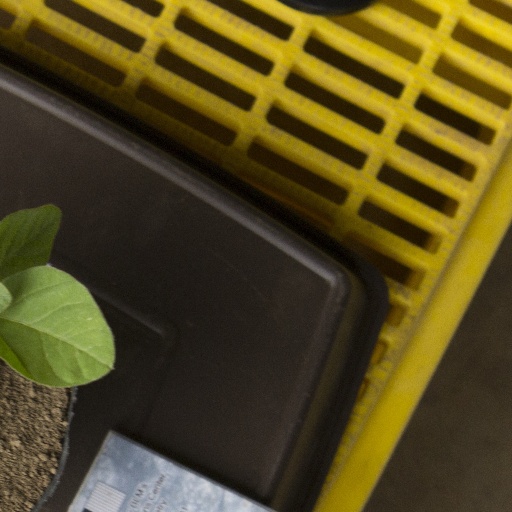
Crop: soybean